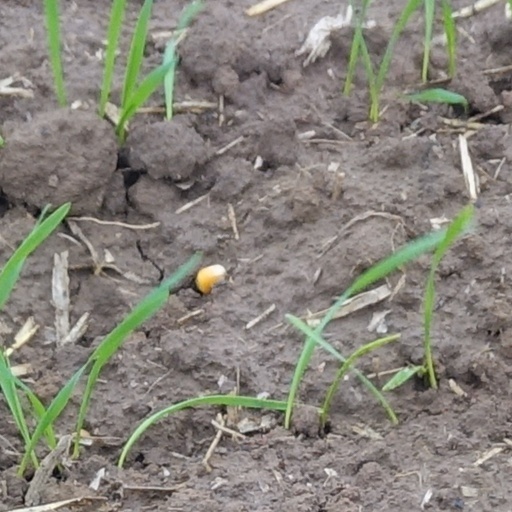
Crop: wheat